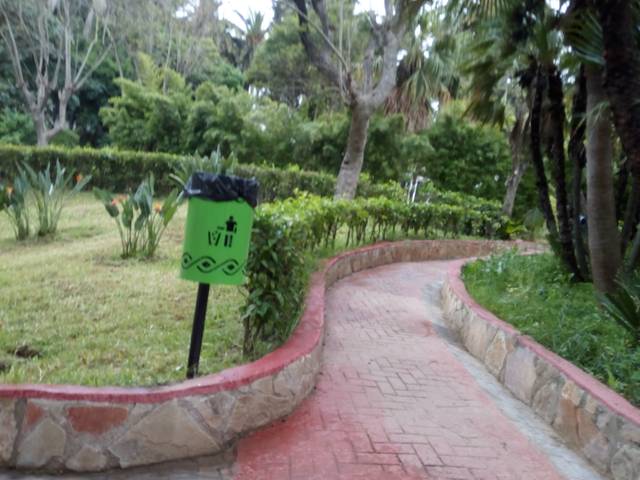
Region: Algeria
Coordinates: 36.763, 3.046